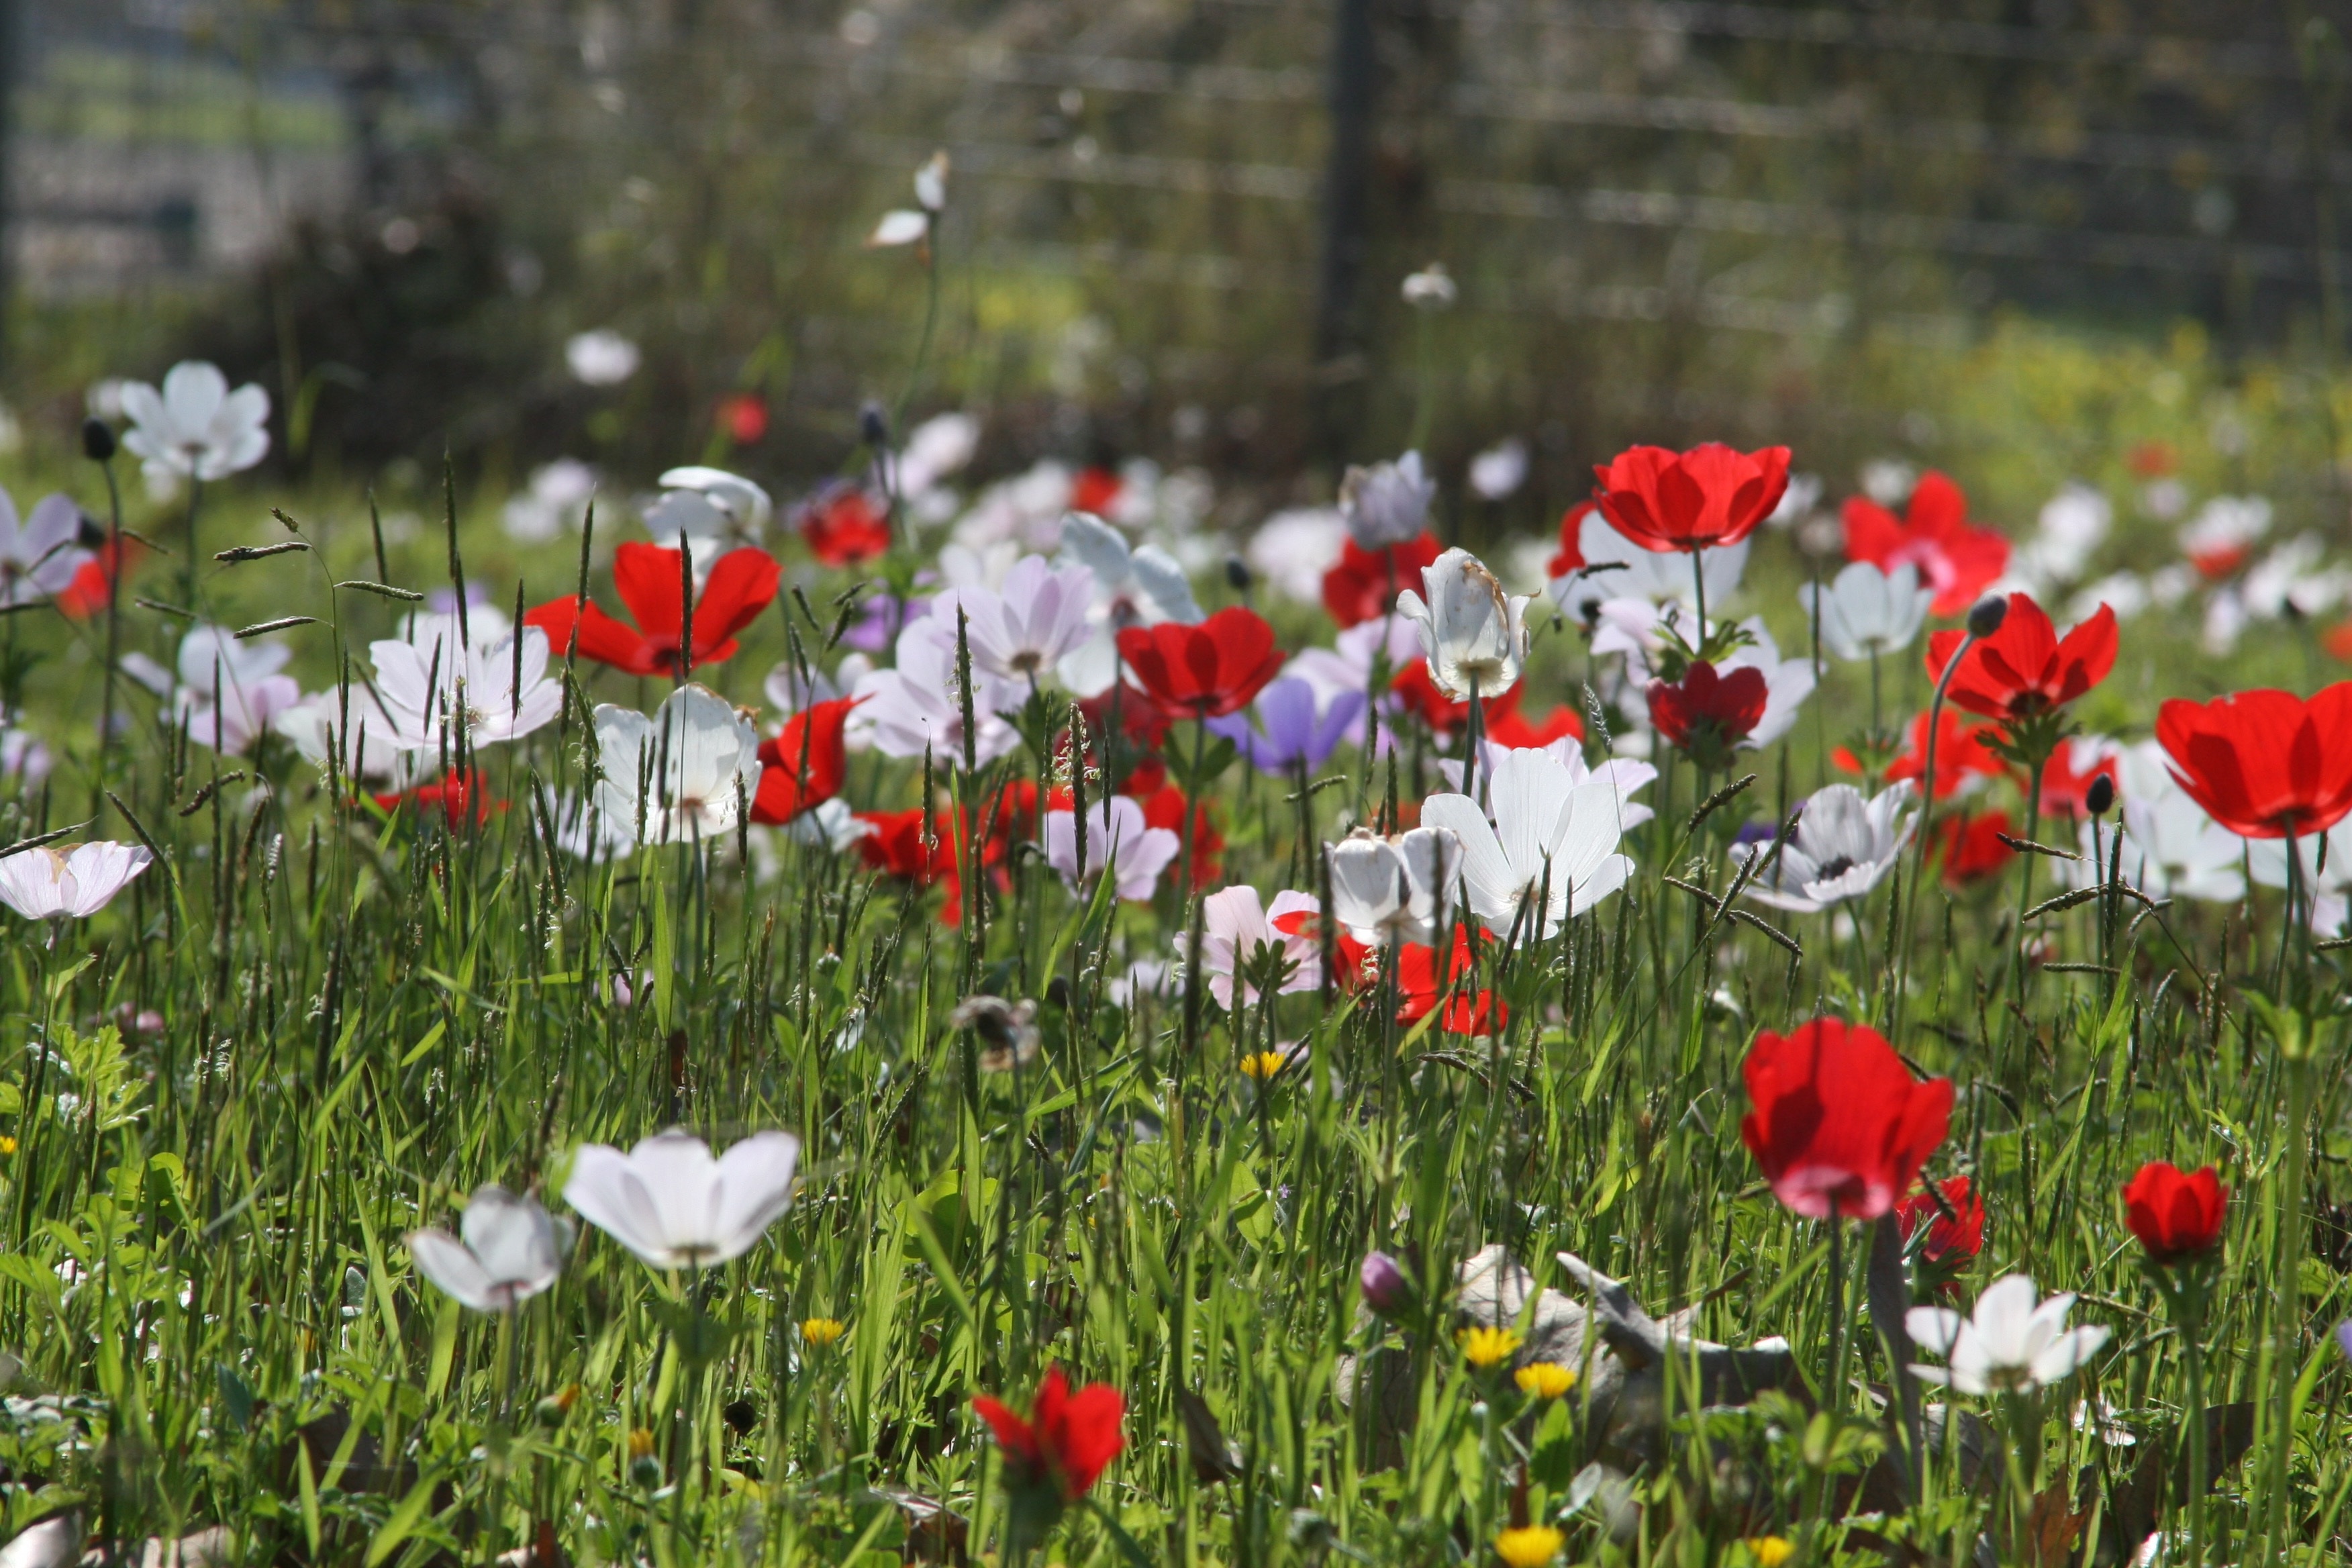
nature, grass, blossom, plant, white, field, lawn, meadow, prairie, flower, purple, petal, green, red, color, natural, botany, flora, season, wildflower, flowers, flower field, grassland, poppy, habitat, anemone, coquelicot, israel, windflower, flowering plant, galilee, anemone coronaria, natural environment, land plant, calanit